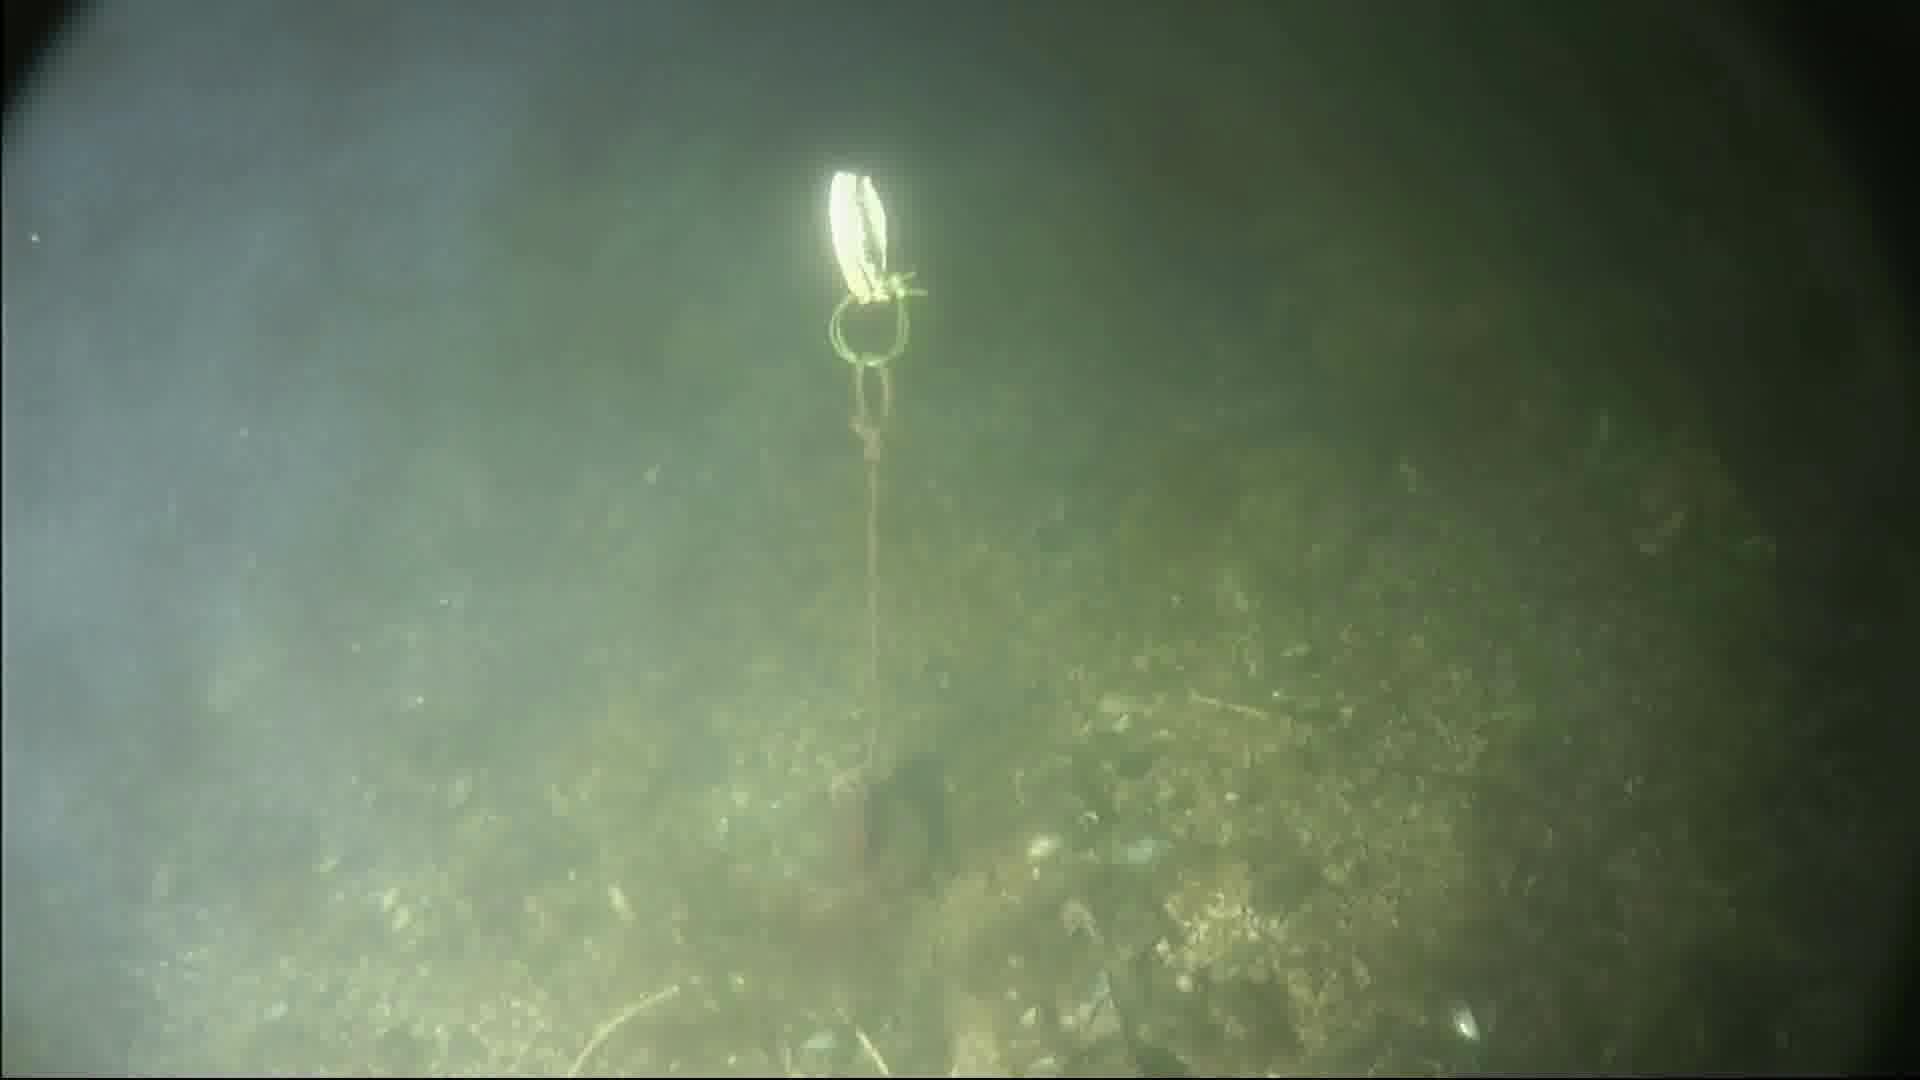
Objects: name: crab